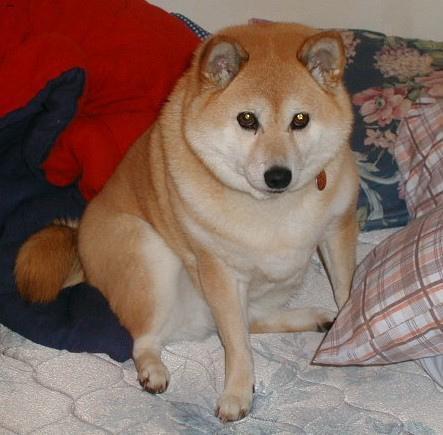
shiba inu